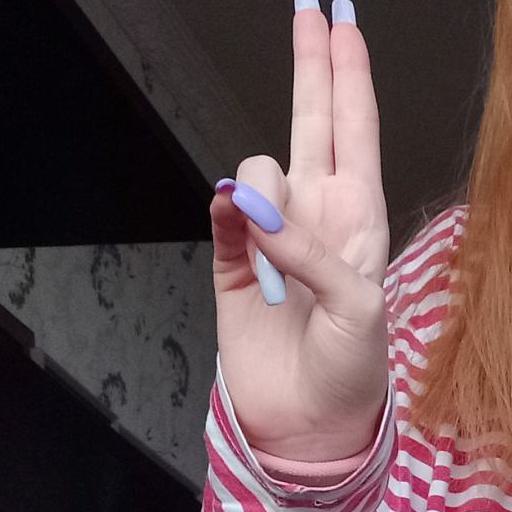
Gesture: two_up